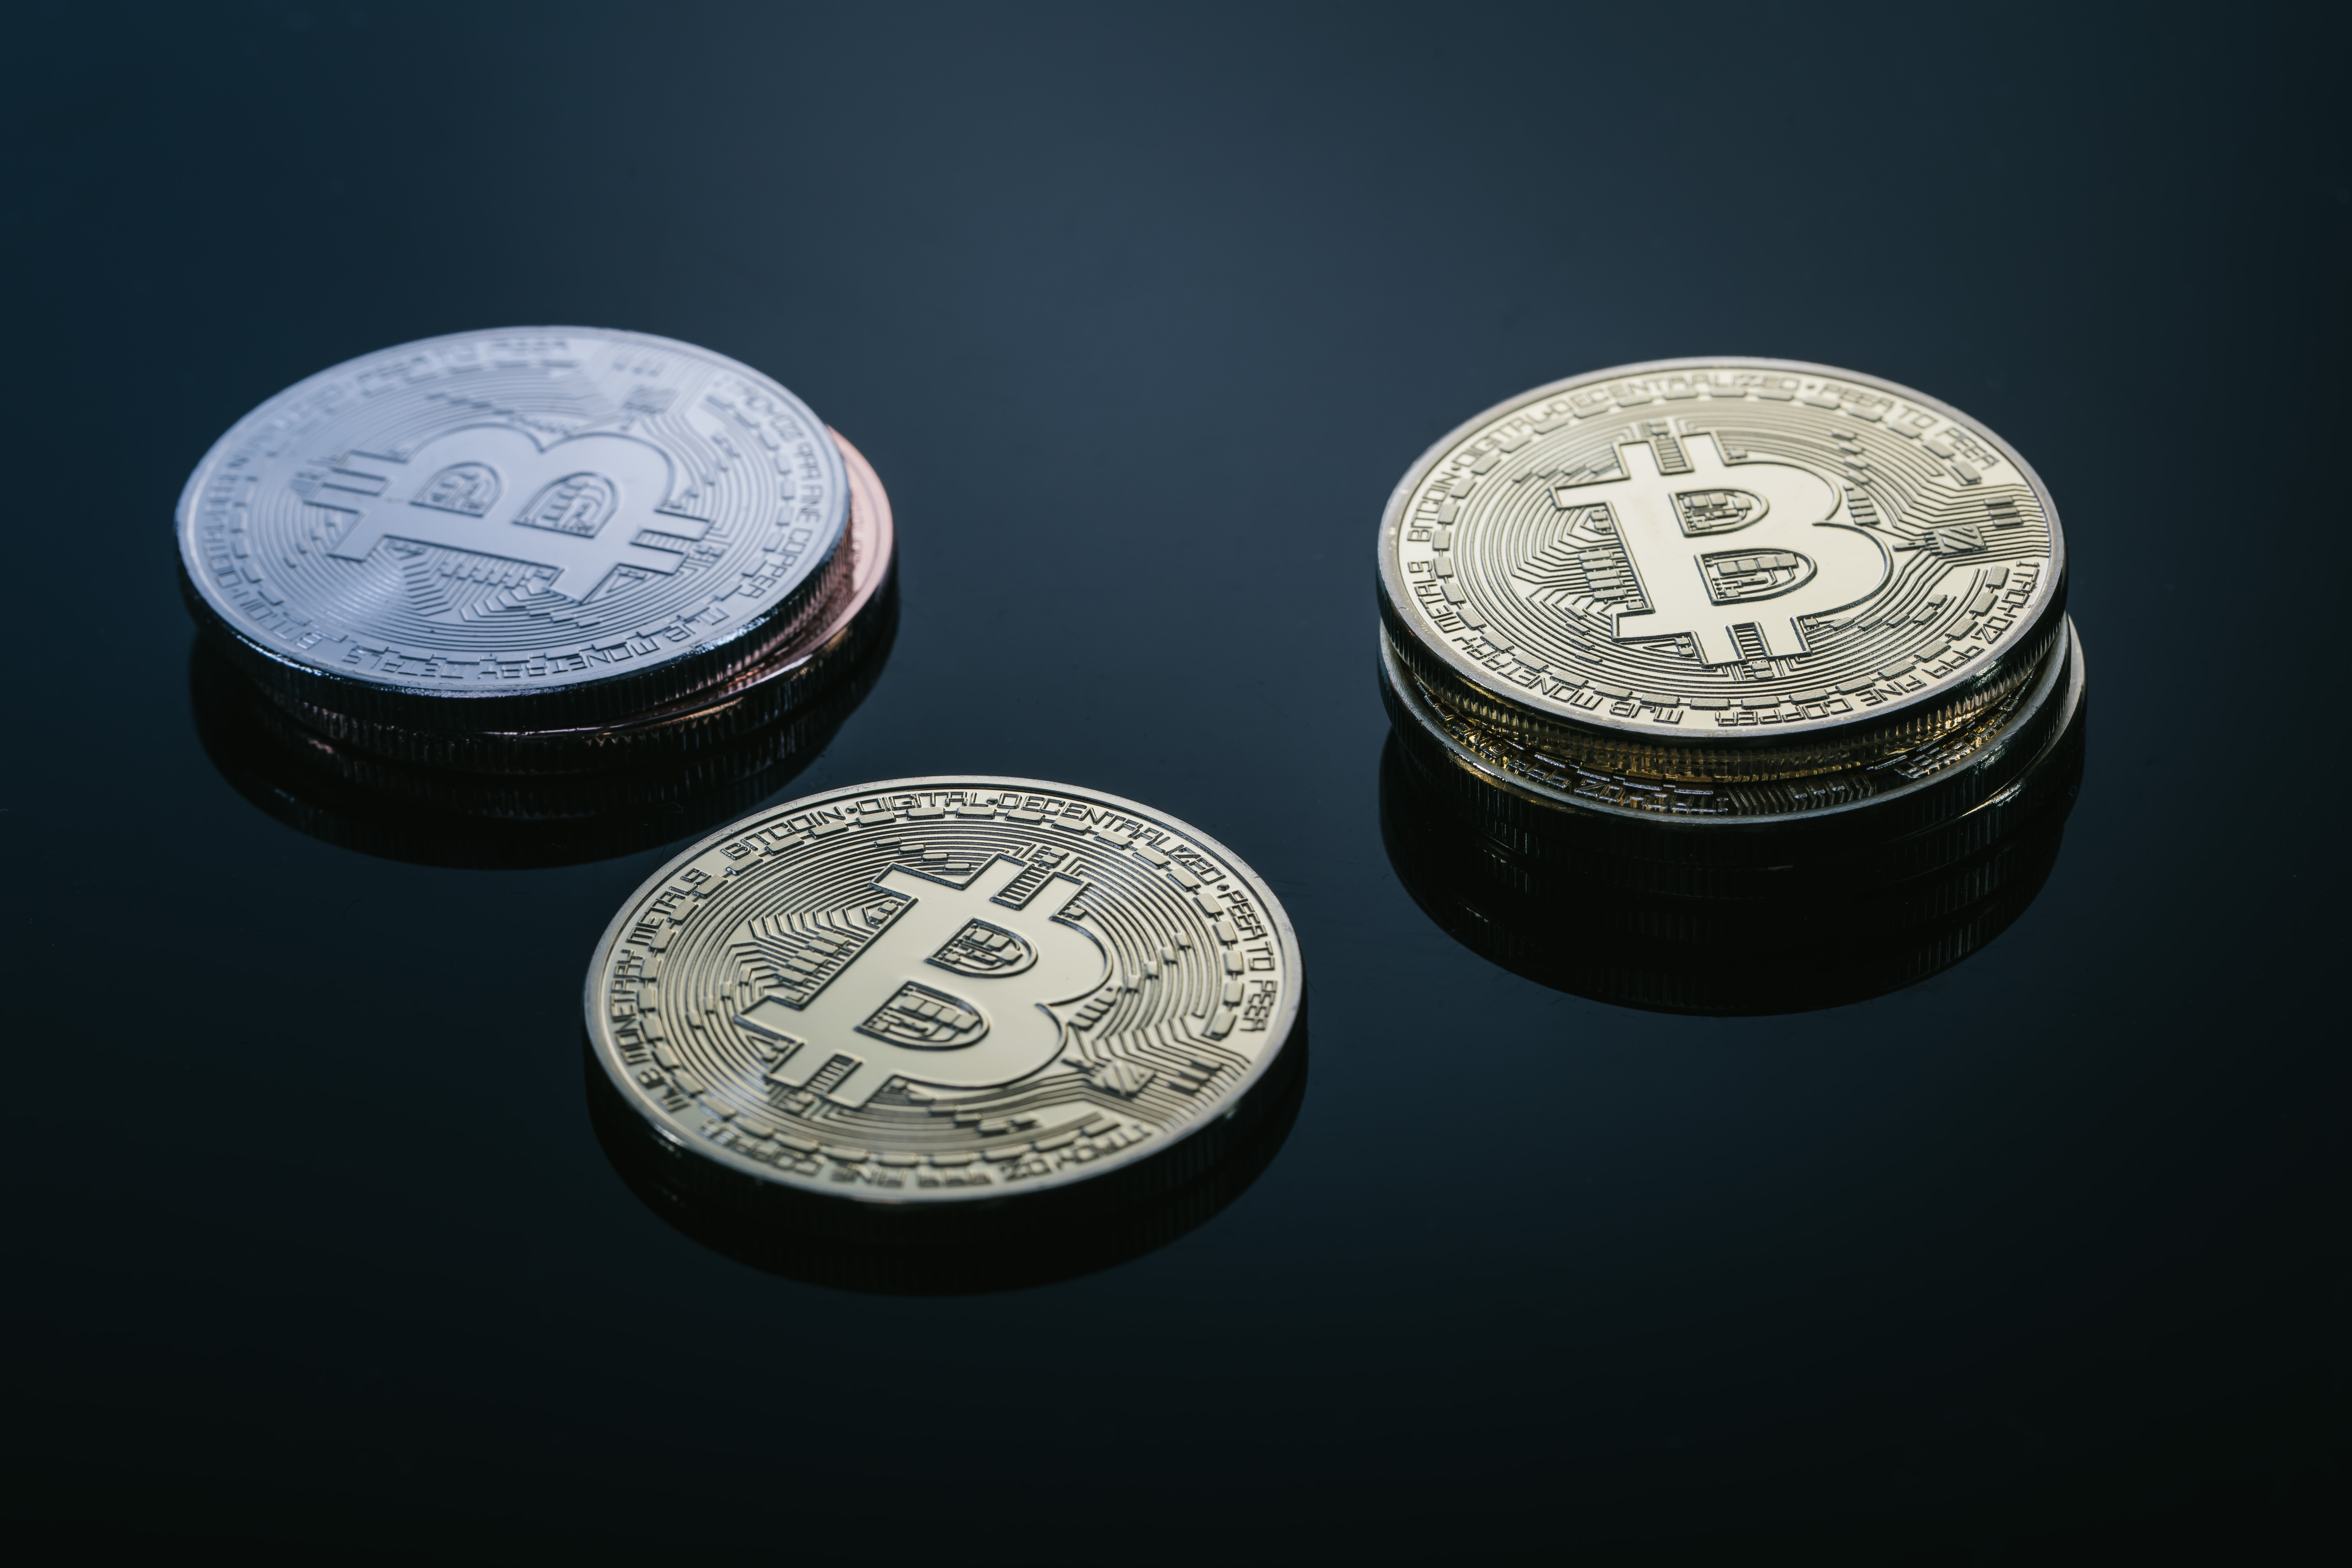
bitcoin, coin, money, currency, metal, silver, font, nickel, money handling, circle, cash